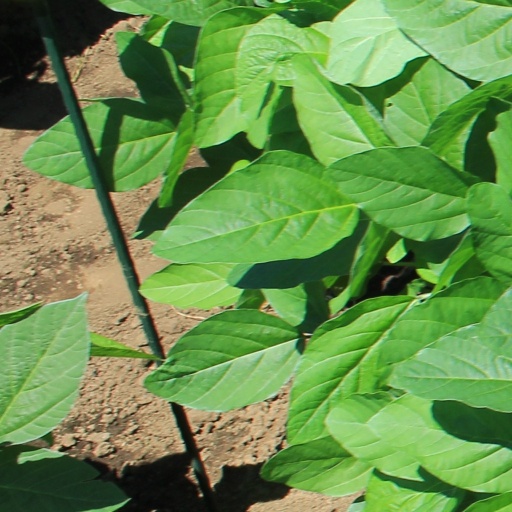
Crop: soybean